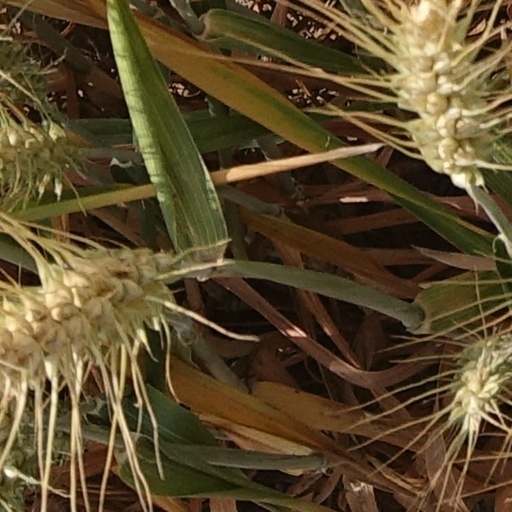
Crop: wheat